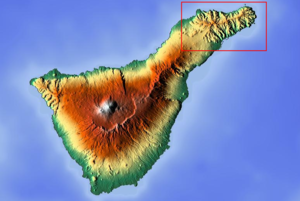
Le massif d'Anaga est un massif montagneux espagnol du nord-est de l'île de Tenerife, aux Canaries. Il culmine à 1 024 mètres d'altitude à la Cruz de Taborno.